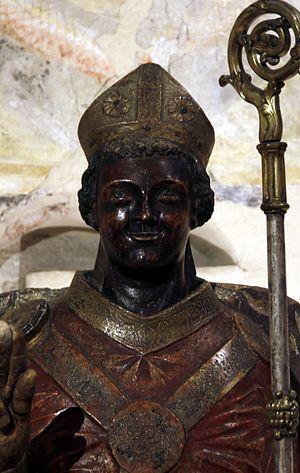
Zénon de Vérone fut évêque de Vérone et confesseur.